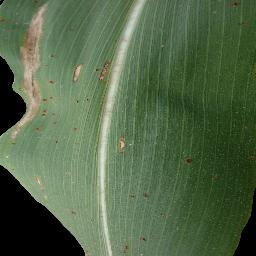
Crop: corn
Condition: (maize)_common_rust